Military Station archaeological site

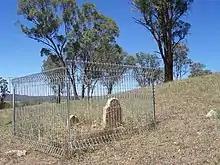
Grave of Eliza Rodd

Eliza Rodd was the daughter of career soldier James Rodd. He fought with the 39th regiment in Canada during the Anglo-American war. The 39th was transferred to France, arriving shortly before the Battle of Waterloo on 18 June 1815. While in France, he married Judith Joseph Baudelet and they had two children. The Regiment was stationed in Ireland from 1819 and then transferred to New South Wales in 1826. James and Judith Rodd brought their son to New South Wales, but left their four-year-old daughter Marie-Anne with her grandparents in Chamblain, France, as she was though too young to make the journey.